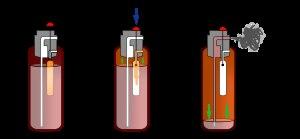
Un extincteur est un appareil de lutte contre l'incendie capable de projeter ou de répandre une substance appropriée — appelée « agent extincteur » — afin d'éteindre un début d'incendie. On distingue les extincteurs exclusivement destinés aux sapeurs-pompiers de ceux destinés au grand public. Ces derniers se scindent en trois catégories : portatifs, mobiles et fixes.